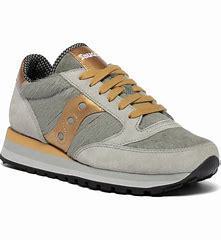
Brand: Saucony
Model: 100